Thomas Douglas-Powell

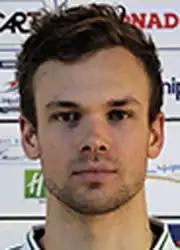
Douglas-Powell in 2015

Thomas Ewen Douglas-Powell (born 16 September 1992) is an Australian volleyball player. Tom first started playing volleyball at Brisbane Grammar School in 2005. In 2009 Tom accepted a scholarship at the Queensland Academy of Sport, and this led to his first Australian National Junior Team selection later that year. He was first invited to trial for the Volleyroos in 2013, and was selected to compete at the world FISU Games in Russia. After this, he was selected to be a part of the Volleyroos and was part of the team thatcompeted at the Asian Championships in Dubai, that won FIVB World League Group 2 in 2014, qualified for the second round of the 2014 World Championships, and played in the 2015 FIVB World League Elite 8. He also participated in the 2018 and 2021 VNL competitions. He is currently playing in Sporting Clube de Portugal, Portugal.